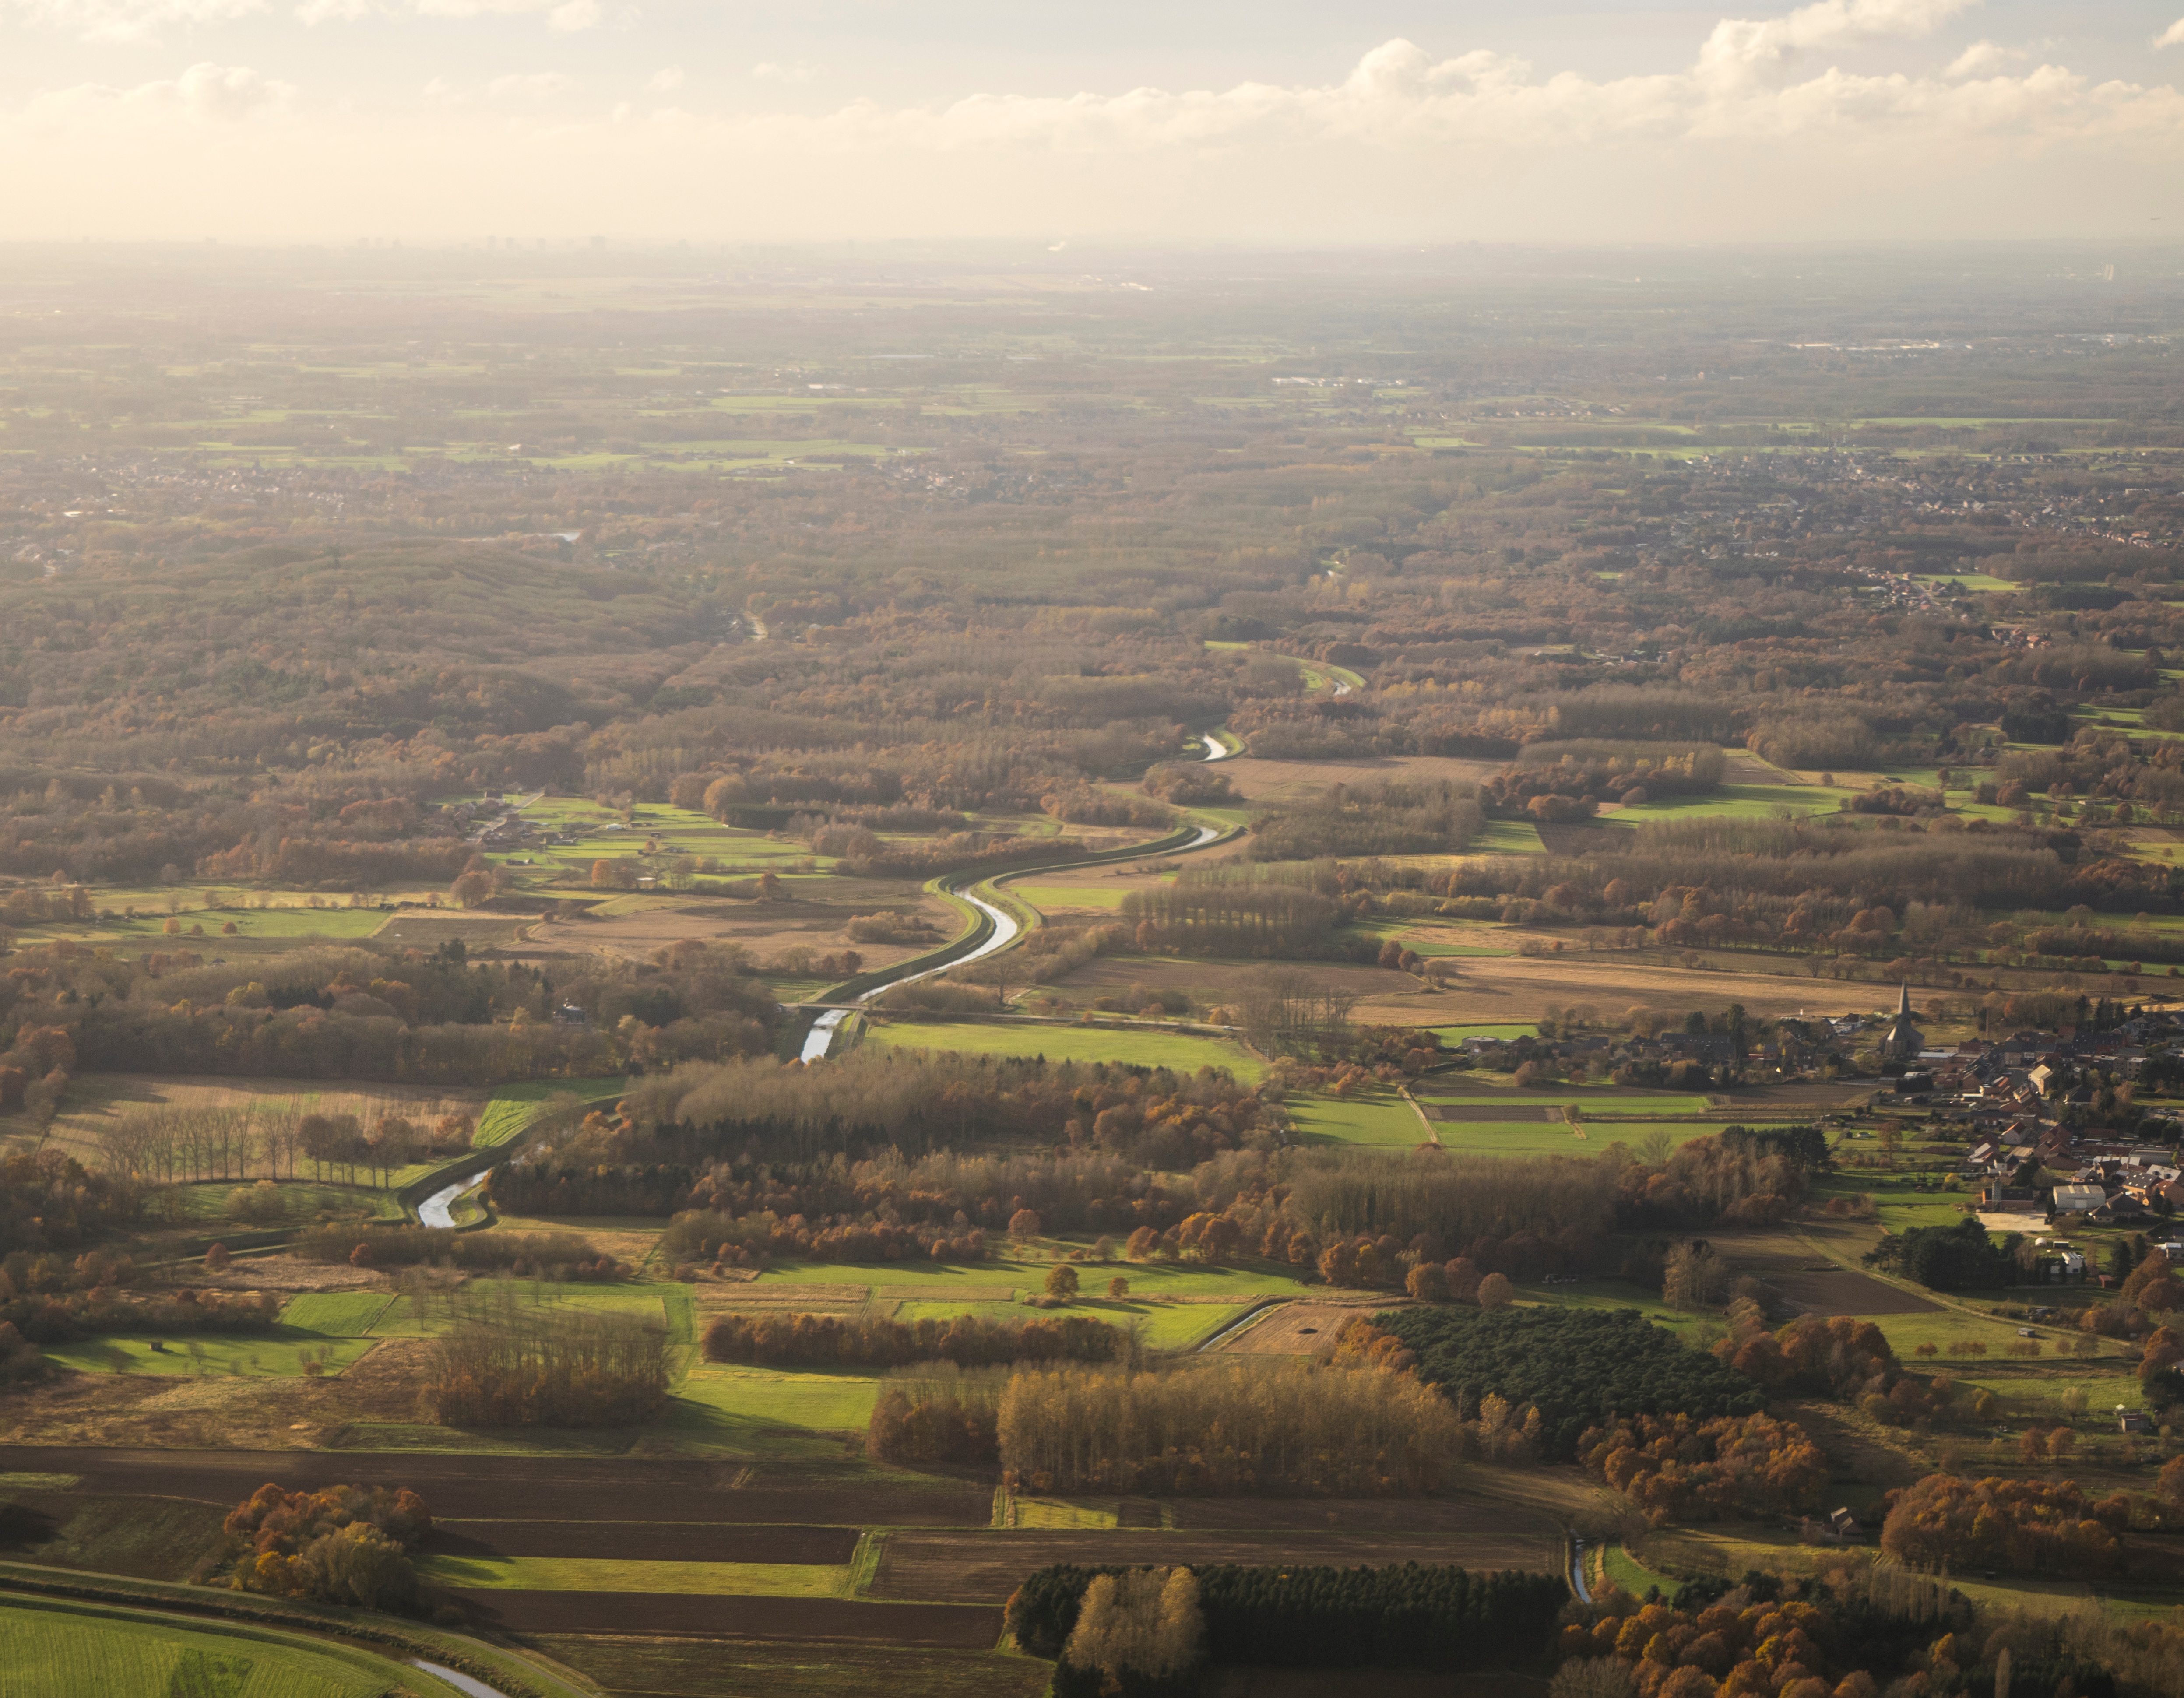
landscape, coast, horizon, cloud, field, photography, morning, hill, river, valley, agriculture, plain, wetland, plateau, habitat, rural area, bird's eye view, aerial photography, natural environment, geographical feature, atmospheric phenomenon, atmosphere of earth